Kenyon Cox

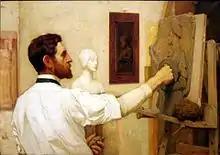
Augustus Saint-Gaudens at the Met in New York, 1908

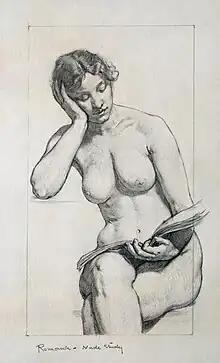
Nude study in graphite; preparatory drawing for the allegorical figure of Romance in "The Arts" mural at the Library of Congress Jefferson Building. Drawing created 1896, digitally restored.

Kenyon Cox (October 27, 1856 – March 17, 1919) was an American painter, illustrator, muralist, writer, and teacher. Cox was an influential and important early instructor at the Art Students League of New York. He was the designer of the League's logo, whose motto is "Nulla Dies Sine Linea" or "No Day Without a Line."